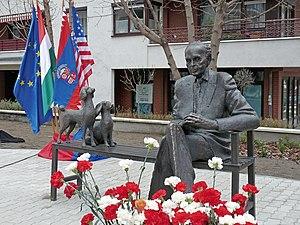
Statue de Tom Lantos (1928–2008) représentant américain d'origine hongroise à Budapest. La statue de bronze sculptée par M. Mamikon Yengibarian a été érigée et inaugurée le 1er février 2018 sur le promenade qui porte le nom du l'homme politique. (proménade Tom Lantos, Budapest 13e arr.) Magyar: Tom Lantos (1928–2008) magyar származású amerikai képviselő szobra Budapesten. Mamikon Yengibarian bronzszobrát 2018. február 1-jén avatták fel a politikusról elnevezett sétányon. (Budapest XIII. ker., Tom Lantos sétány)